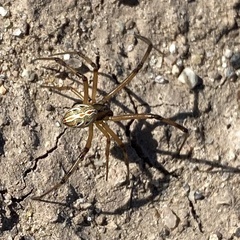
Species: Lactrodectus_hesperus